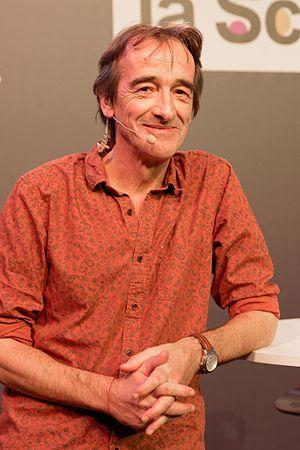
Frédéric Courant lors d'une table ronde pour .fr:l'Esprit sorcier pendant la fête de la science 2016 à la Cité des Sciences et de l'Industrie.
Frédéric Courant, surtout connu sous son surnom Fred, est un journaliste et animateur de télévision français, né le 14 avril 1960 à Angers.
C'est pas sorcier est un magazine télévisuel français de vulgarisation scientifique destiné aux enfants, présenté par Frédéric Courant, Jamy Gourmaud et Sabine Quindou.